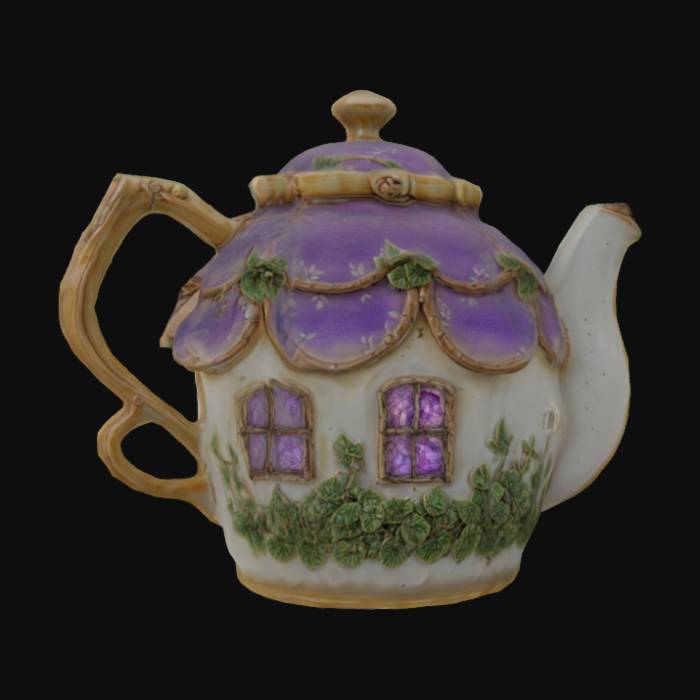
미적 점수 (1~10점): 4